D/S Norden

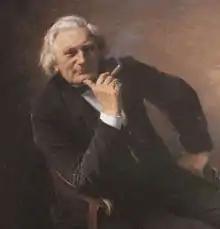
Mads Christian Holm painted by Bertha Wegmann

D/S Norden is one of Denmark's oldest shipping companies, founded in 1871 by Mads Christian Holm. It was named after its first vessel, a Glasgow-built steamship. The company is composed of a dry cargo and a tanker division.